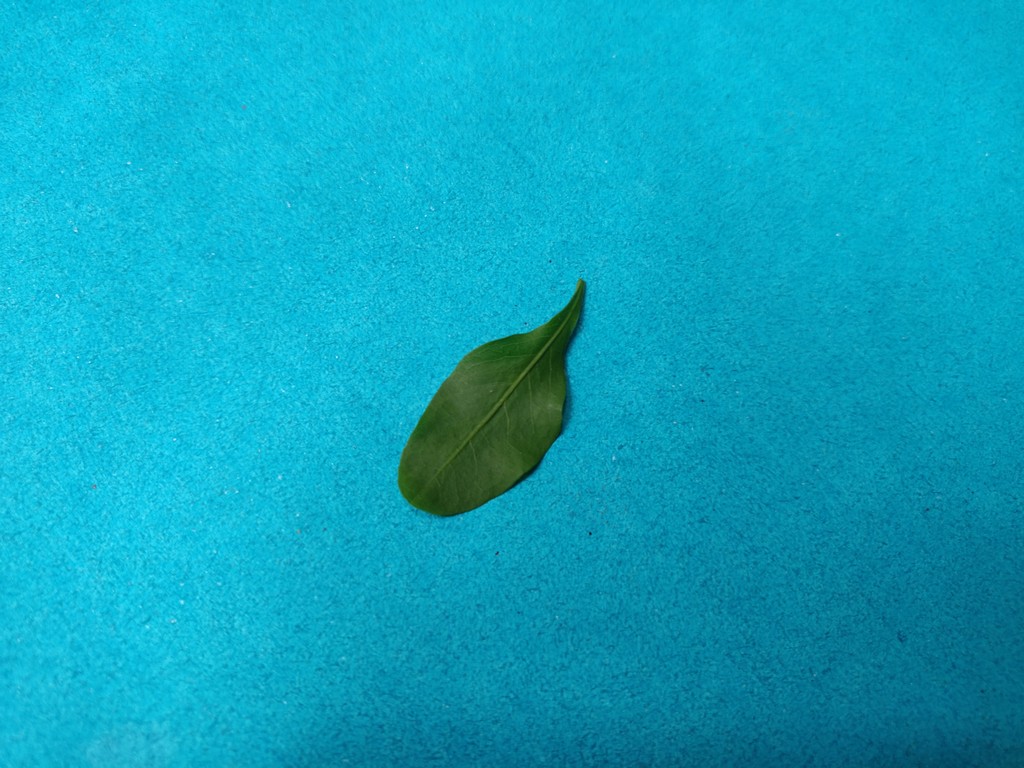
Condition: Healthy
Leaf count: single
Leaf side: front